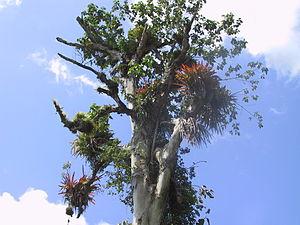
Les épiphytes sont des organismes qui poussent en se servant d'autres plantes comme support. Il ne s'agit pas de parasites car ils ne prélèvent rien au détriment de leur hôte. Les épiphytes sont des organismes autotrophes photosynthétiques ; ils sont capables d'absorber l'humidité de l'air et trouvent les sels minéraux, partiellement dans l'humus qui peut se former à la base des branches, et pour une autre partie dans les particules et gaz, absorbés ou solubilisés dans l'eau de la pluie et des rosées. Ce type de plantes est particulièrement bien représenté chez les ptéridophytes, les orchidées, les broméliacées, les aracées, les pipéracées et les bégoniacées. On les rencontre surtout dans la zone intertropicale, et plus particulièrement dans les forêts ombrophiles. Certains arbres, à l'écorce lisse ou phytotoxique, ou se desquamant régulièrement, sont exempts ou presque dépourvus d'épiphytes.